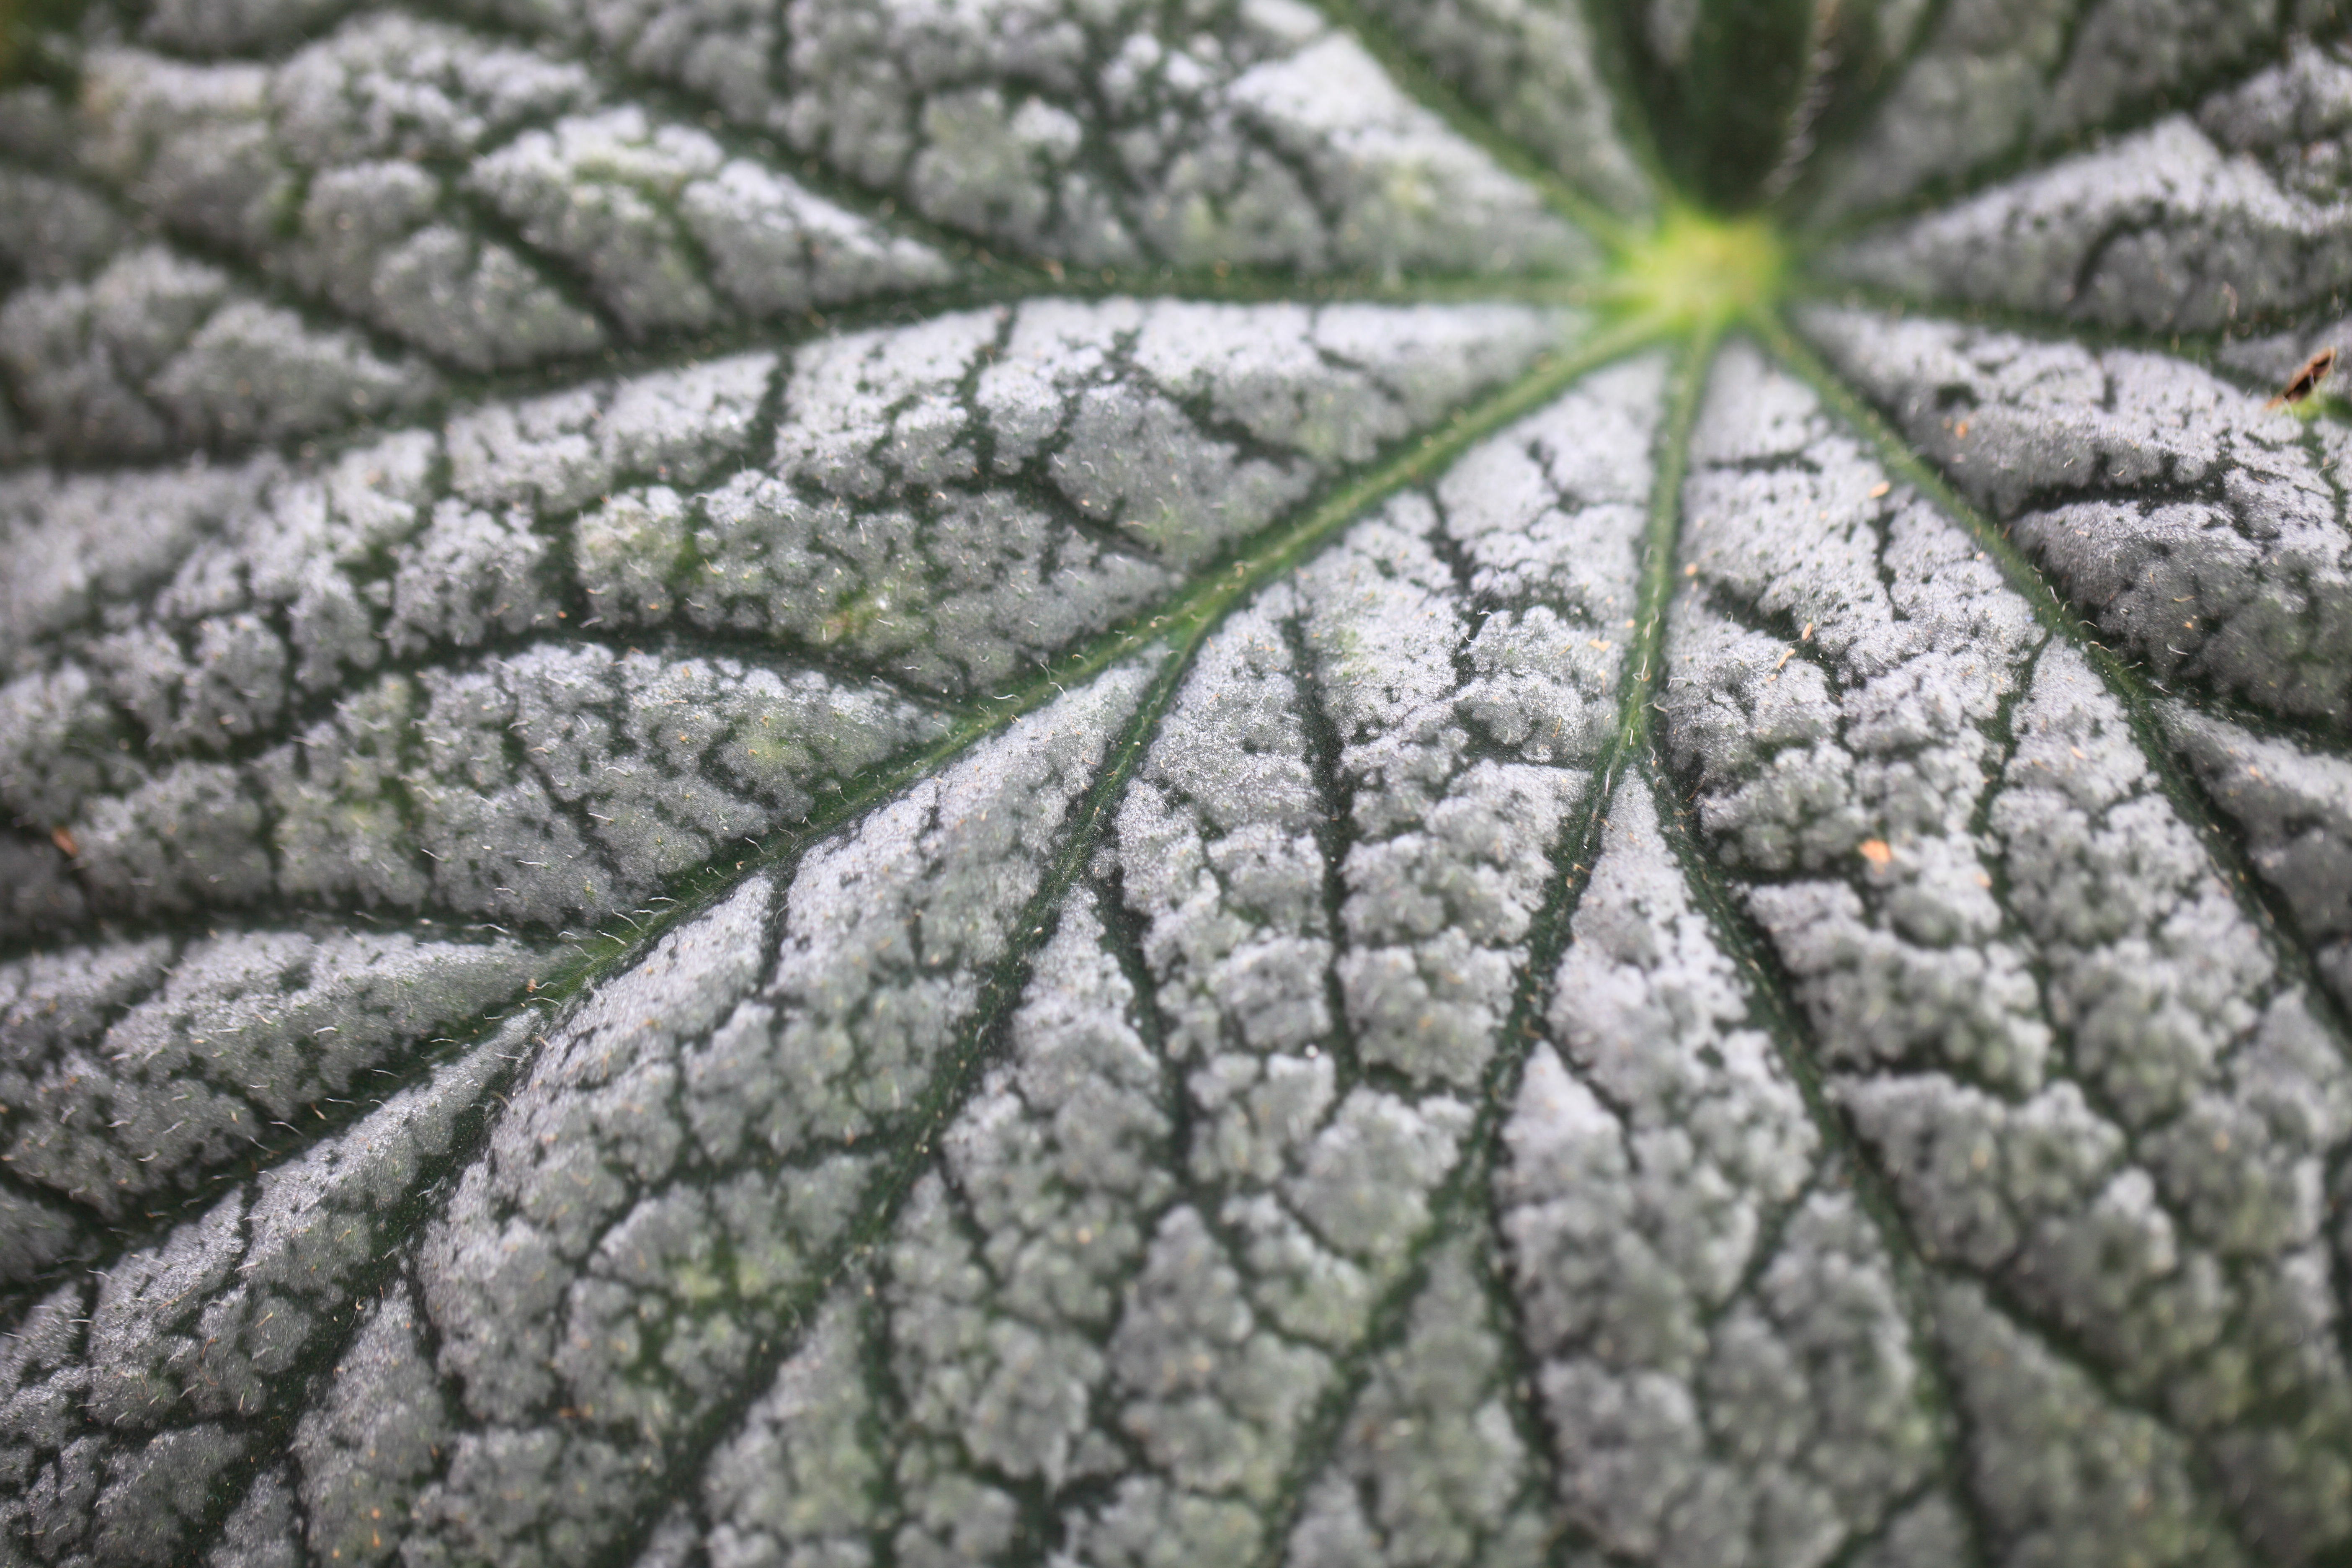
tree, branch, plant, leaf, flower, frost, food, green, high, produce, soil, botany, flora, cool image, 5d, hires, markii, hi, res, resolution